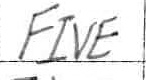
Label: five